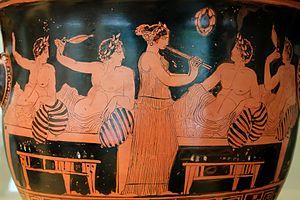
Scène de banquet
L’aulos est un instrument à vent très utilisé durant toute l'Antiquité au cours de rites religieux et sociaux. Appelé aulos dans la Grèce antique et tibia dans la Rome antique, c'est un instrument à anche battante, simple ou double, composé principalement d'un tuyau percé de trous, joué le plus souvent par paire. À partir du Iᵉʳ siècle de notre ère, les Romains lui apportent quelques innovations techniques.
Nicias est un peintre athénien, actif IVᵉ siècle av. J.-C.
Le régime alimentaire des Grecs antiques se caractérise par sa frugalité, reflet de conditions difficiles pour l'agriculture grecque. Il se fonde sur la « triade méditerranéenne » : blé, huile d'olive et vin.
Un divertissement est une activité qui permet aux êtres humains d'occuper leur temps libre en s'amusant et de se détourner ainsi de leurs préoccupations. Les divertissements forment l'essentiel de la famille plus large des loisirs : par exemple, une conversation, amicale et plutôt inattendue, entre anciens collaborateurs sera un loisir notable dans l'entreprise sans être un divertissement.
L’histoire de la civilisation en Occident est l’étude des faits qui ont constitué l’identité de l'homme occidental. Elle s'inscrit dans une approche culturelle, celle de l'histoire des mentalités, selon l'analyse de la troisième génération de l'école des Annales, parfois appelée Nouvelle Histoire.
Le Banquet des sophistes, Le Banquet des sages ou Les Deipnosophistes est un ouvrage de l'Antiquité écrit à Rome au IIIᵉ siècle, vers 228, par l'érudit et grammairien grec Athénée de Naucratis.